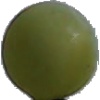
Label: Grape White 4